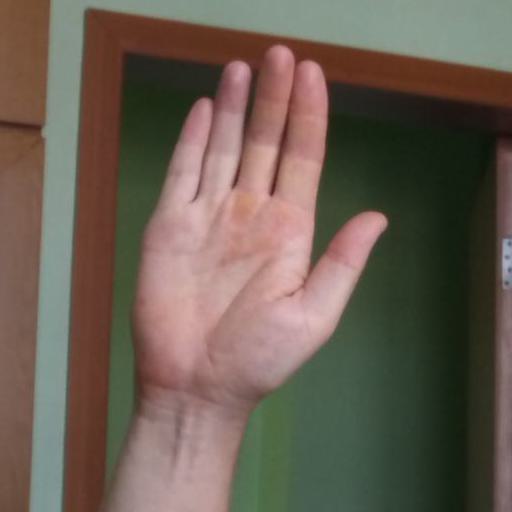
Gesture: stop